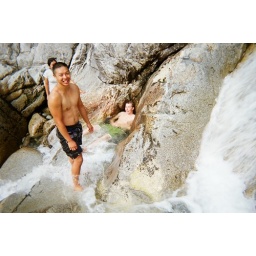
Elton laughing as John sits in a very very very cold pool of water at the base of the falls.